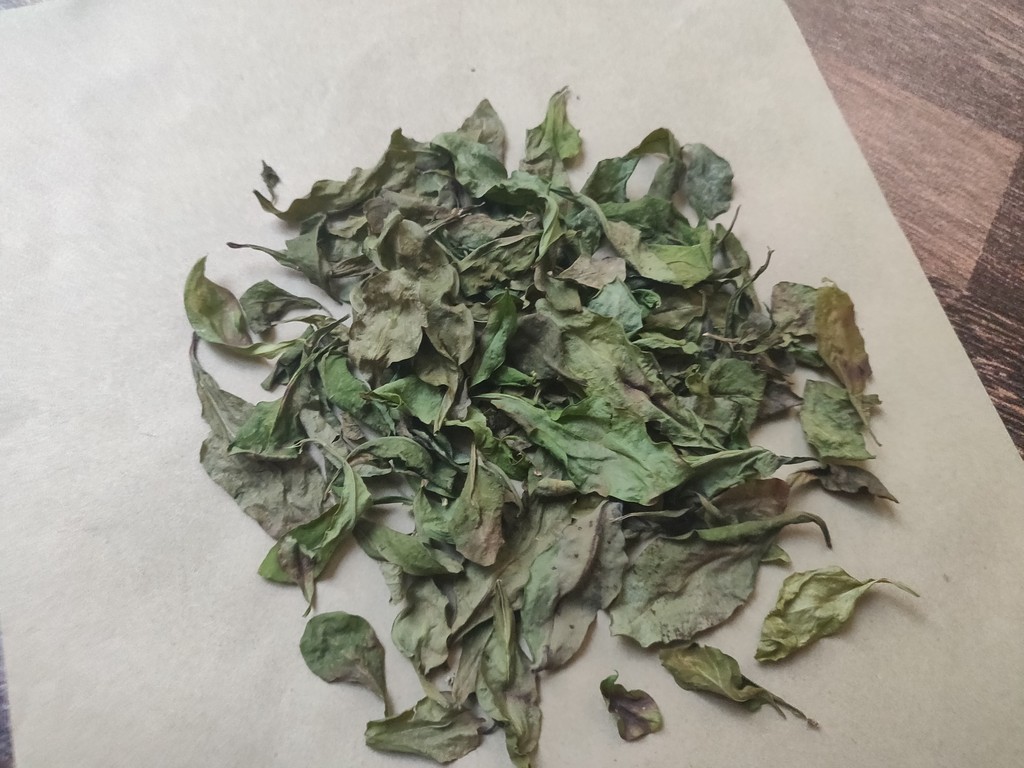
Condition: Dried
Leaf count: multiple
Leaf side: unknown